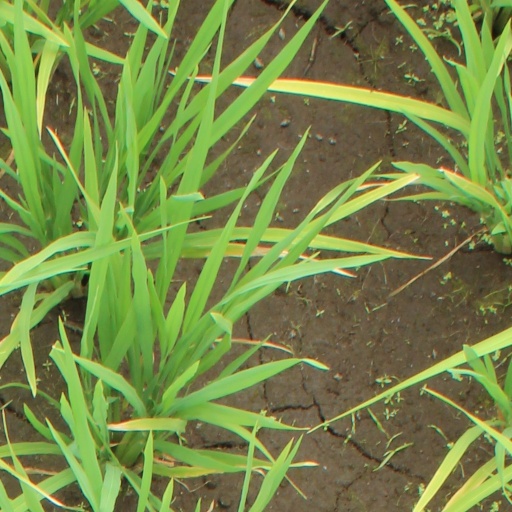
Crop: rice